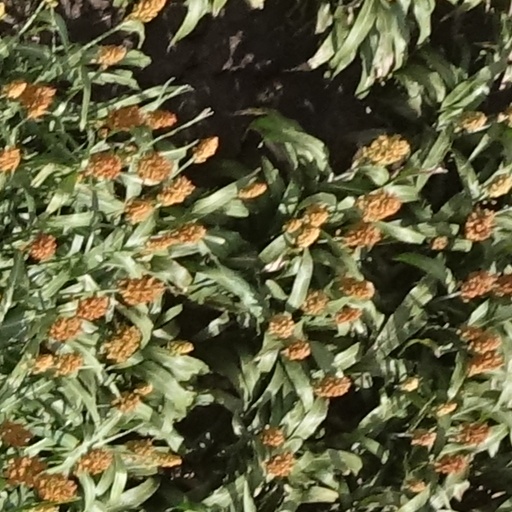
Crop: sorghum